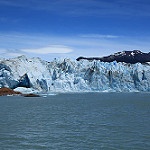
Scene: Outdoor